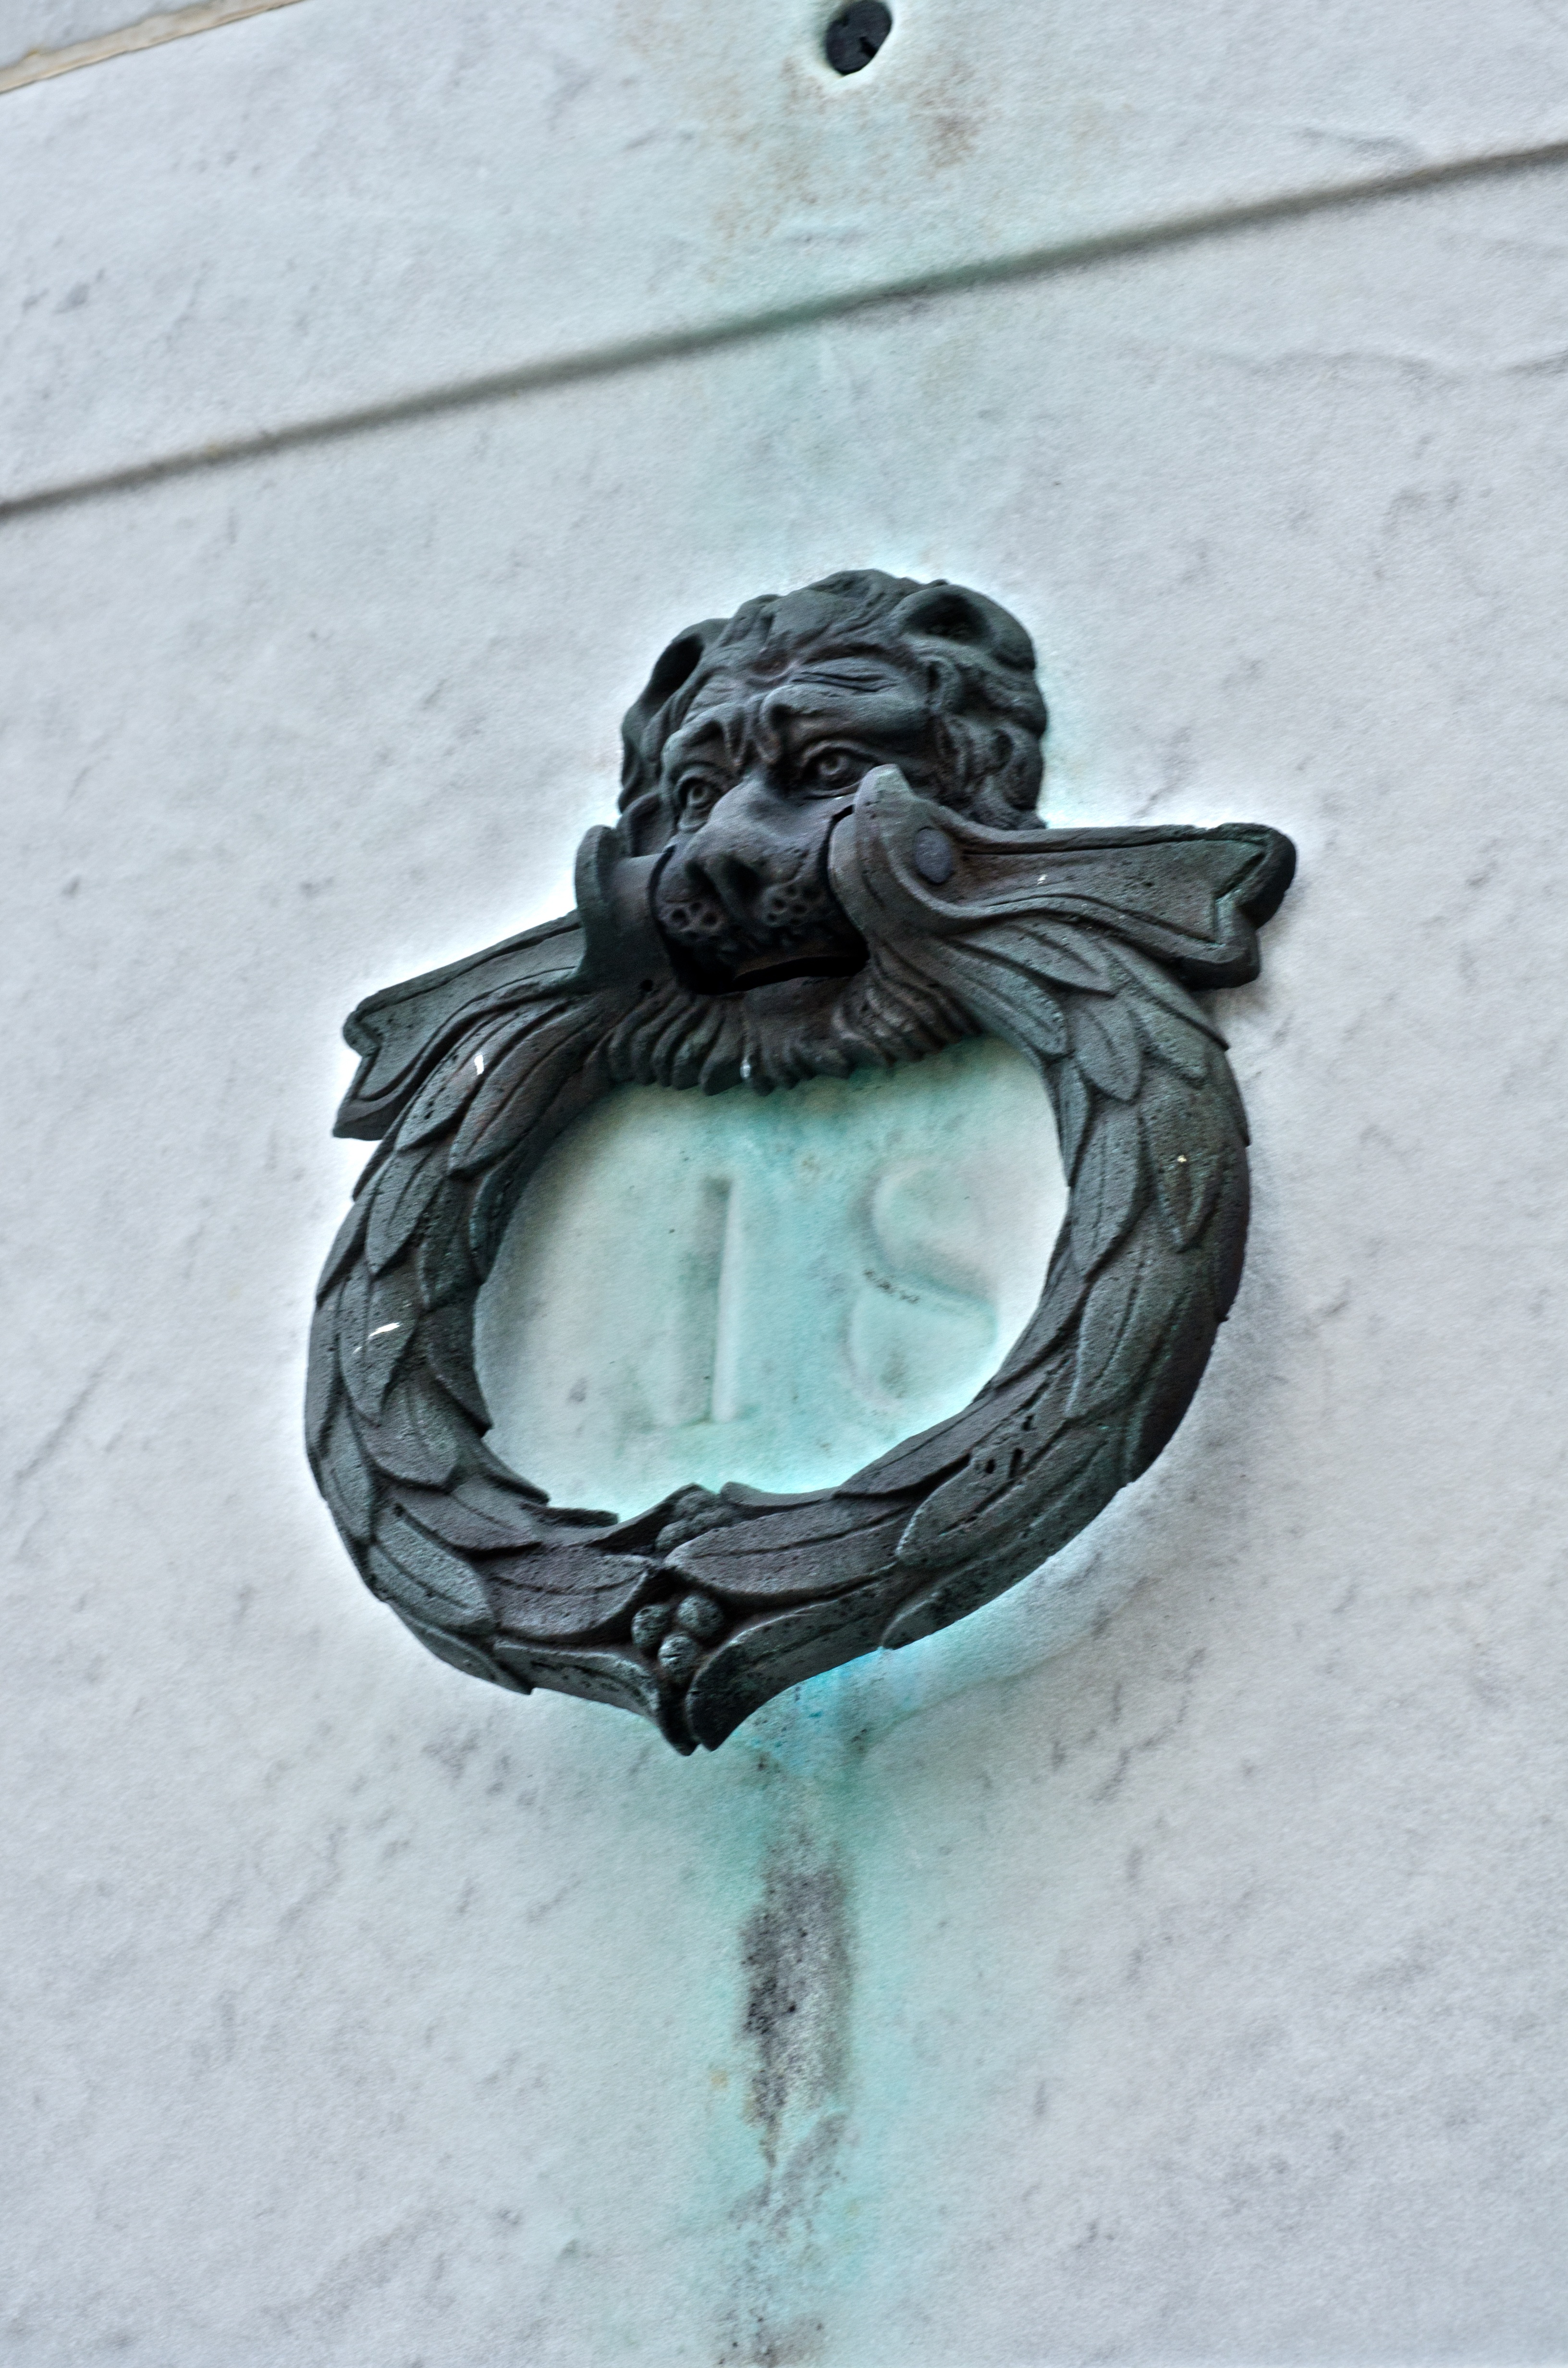
number, statue, blue, cemetery, sculpture, graveyard, art, drawing, headstones, history, iron, graves, new orleans, louisiana